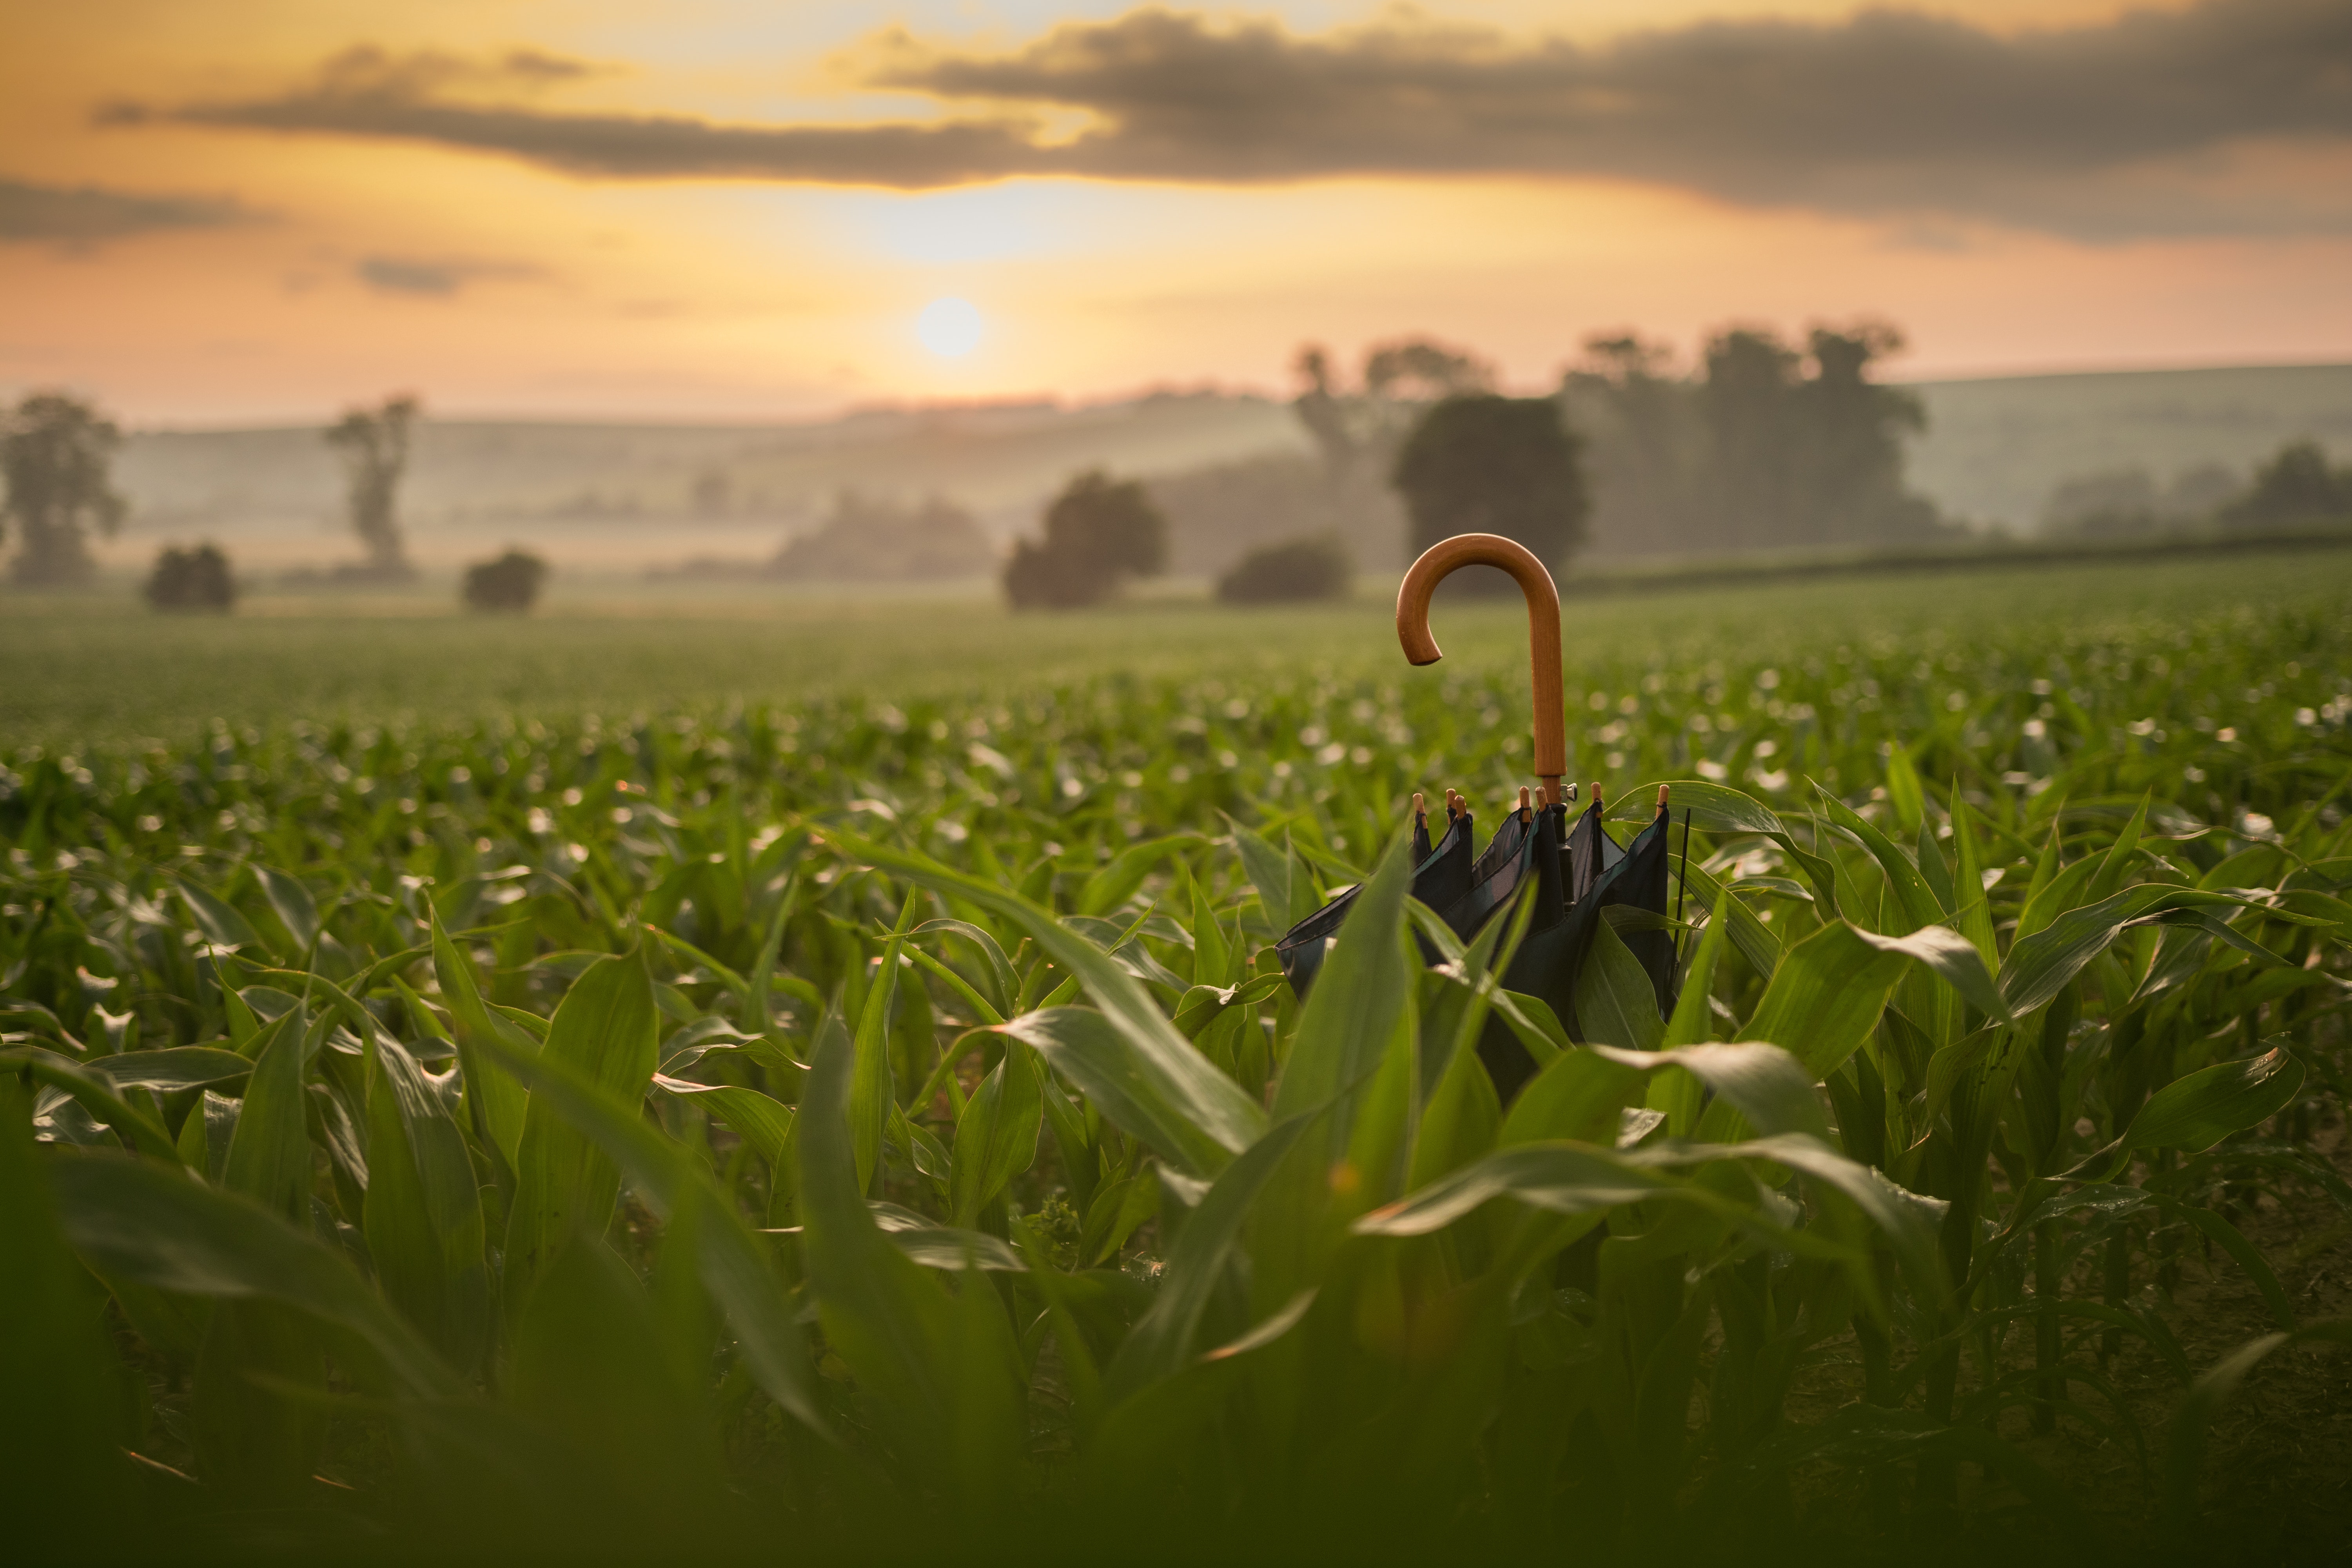
People in nature, green, grass, natural landscape, field, atmospheric phenomenon, grassland, morning, meadow, sky, grass family, plant, spring, rural area, crop, flower, sunlight, landscape, pasture, photography, cloud, farm, paddy field, plain, cash crop